Castelo Branco, Portugal

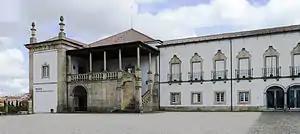
Museum Francisco Tavares Proença Júnior, former bishop's palace

In 1858 a telegraph line was opened between Abrantes and Castelo Branco and in 1860 the city received its first public lighting.